Ohio's 17th congressional district

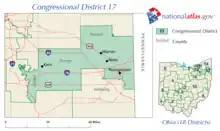

The following chart shows recent election results. Bold type indicates victor. "Italic type" indicates incumbent.